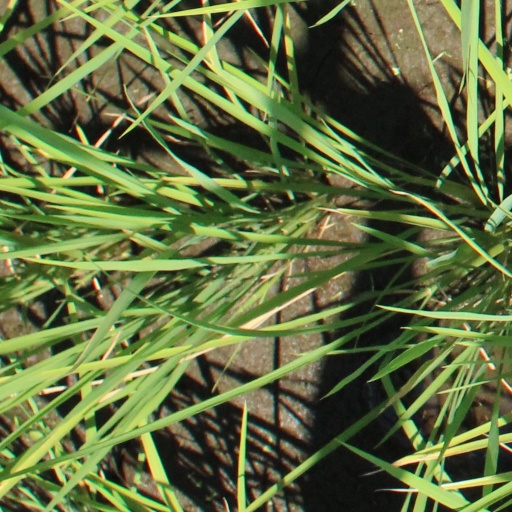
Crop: rice